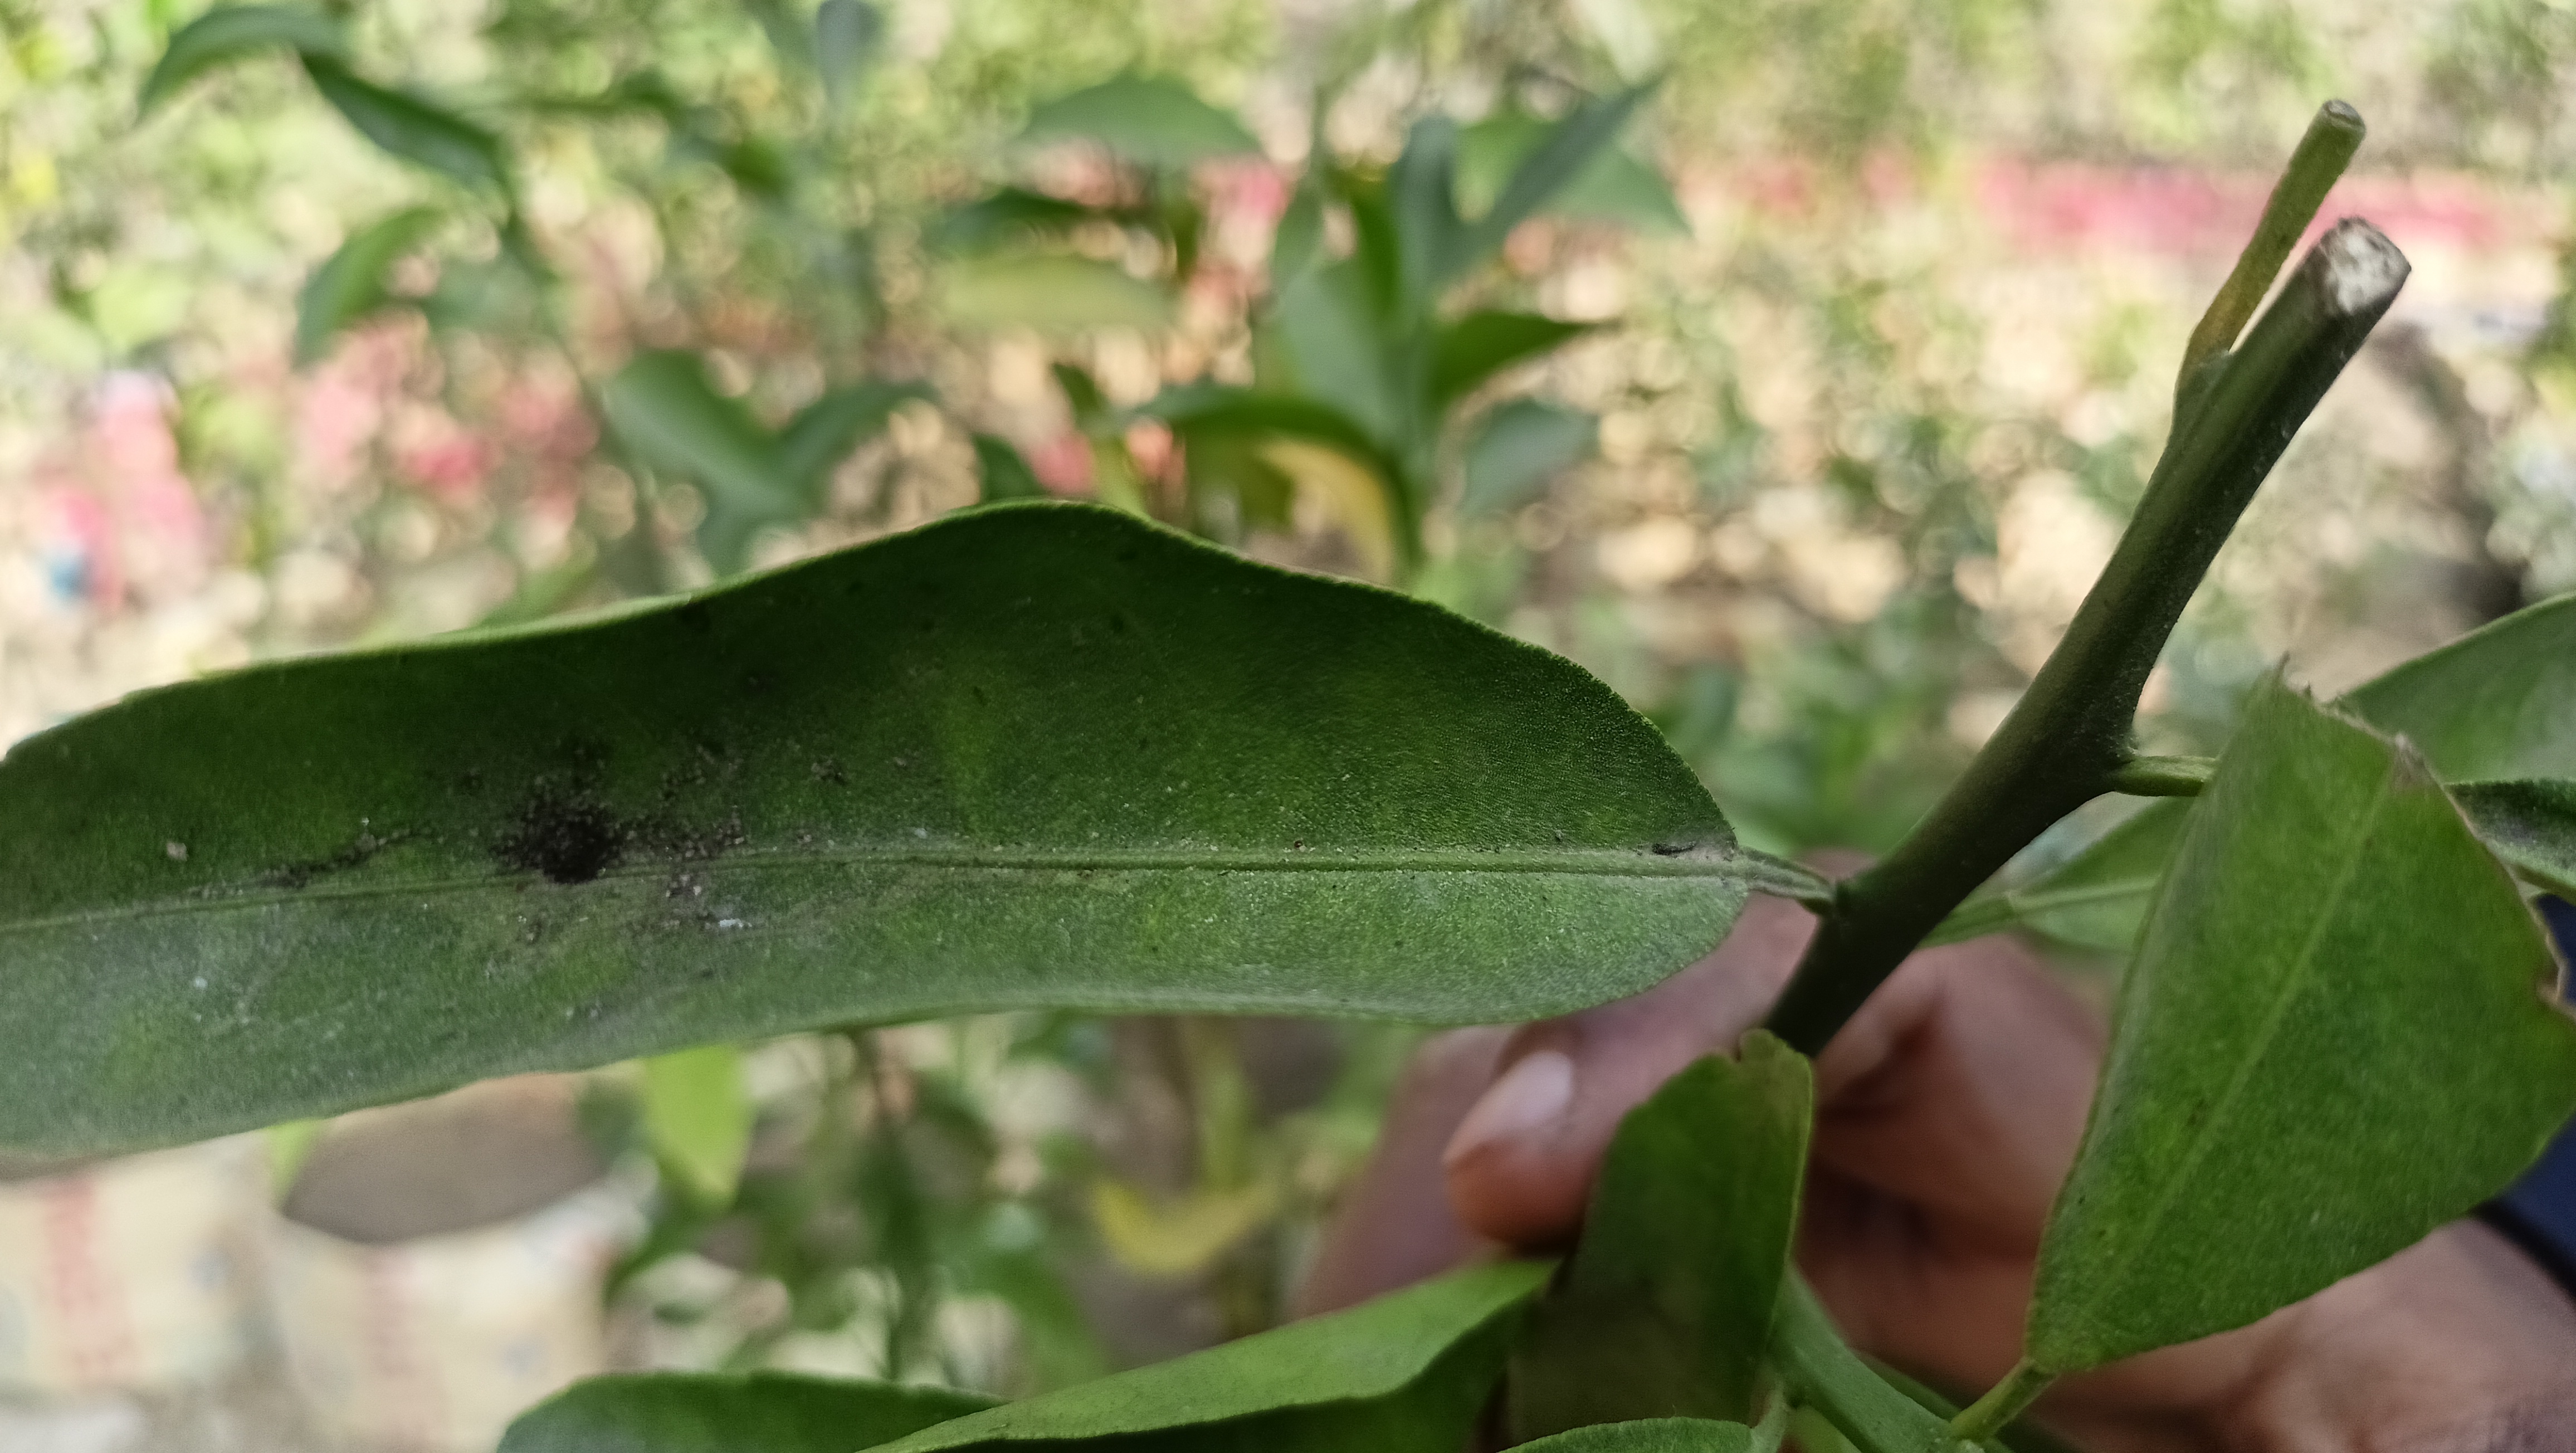
Mandarin leaf variety: Mandaring